Japan Romantic Road

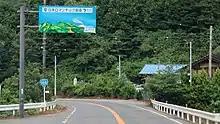
The Japan Romantic Road along National Route 145 in the village of Takayama

The Japan Romantic Road encompasses of surface roads across Tochigi, Gunma, and Nagano prefectures in central Japan. It links a number of scenic landscapes, "onsen", and towns that parallel the scenery along the original Romantic Road in Southern Germany.